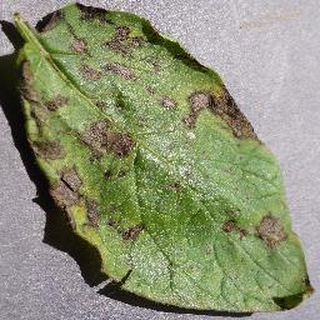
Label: potato_early_blight